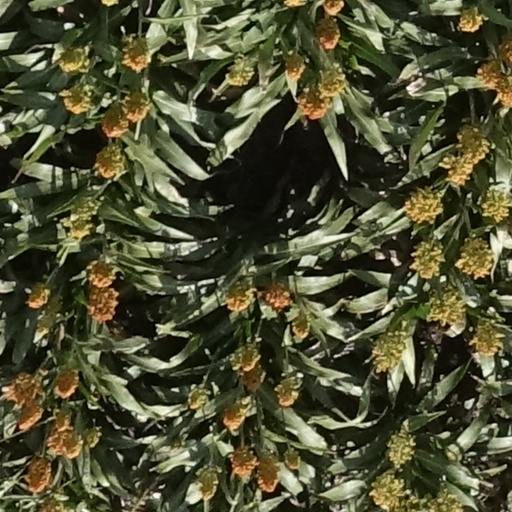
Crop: sorghum